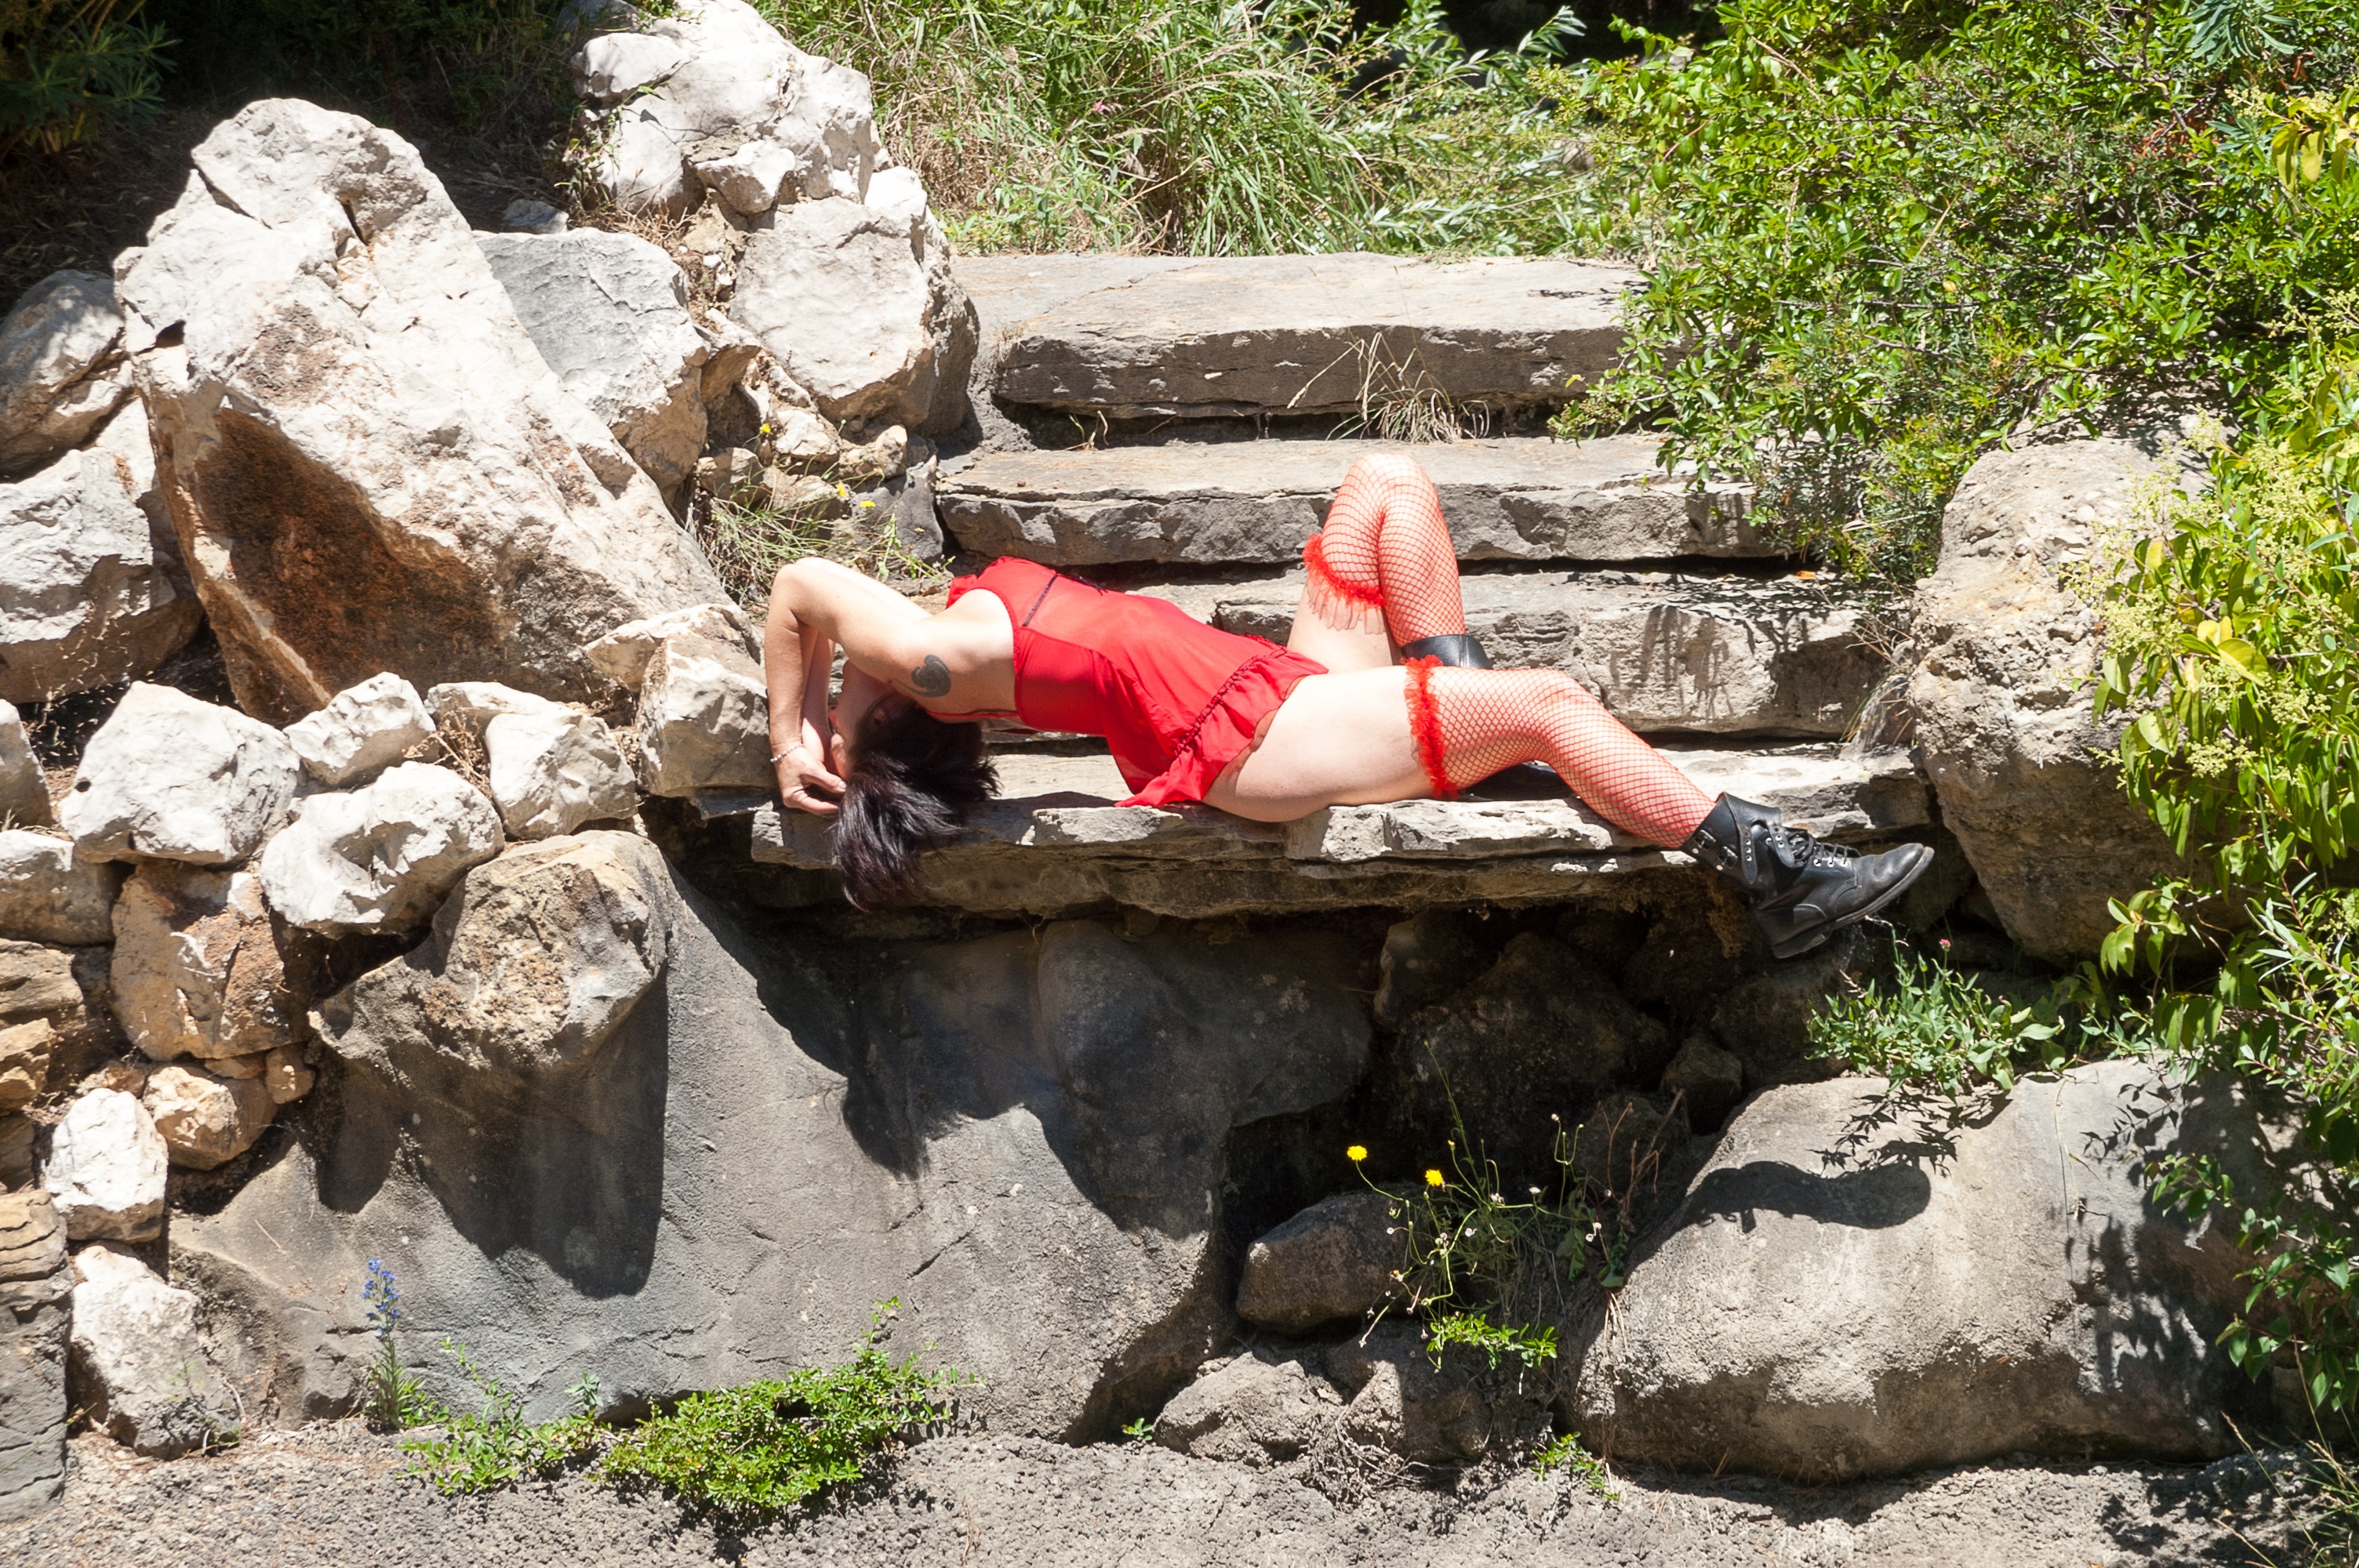
rock, woman, female, pond, stream, red, garden, geology, legs, boulder, body, water feature, sensual, sensuality, young women, elongate, geological phenomenon